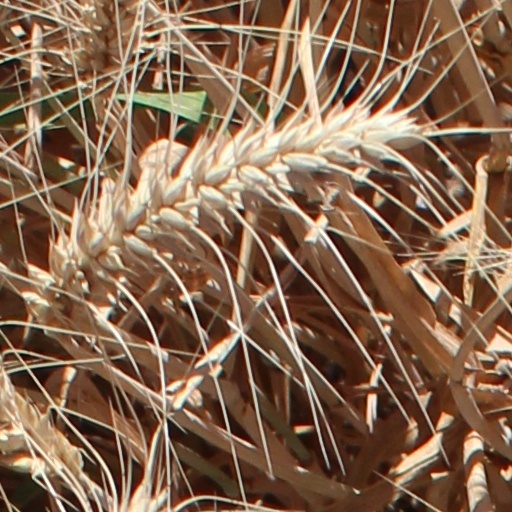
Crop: wheat